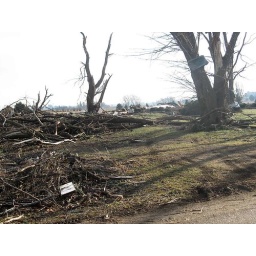
07 North side of home showing debris in the field and in the trees